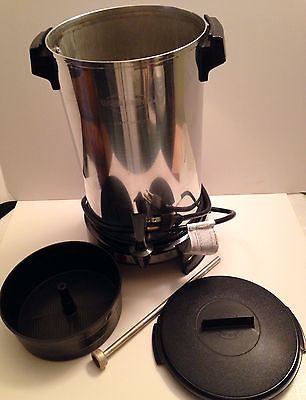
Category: coffee maker